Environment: lab
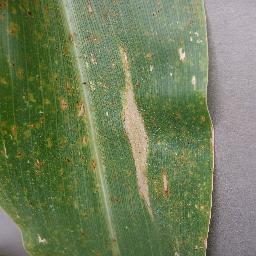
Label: northern_corn_leaf_blight